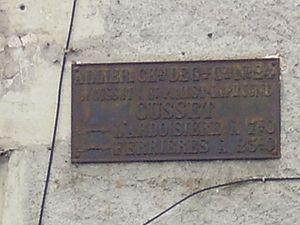
Gc 24 (Chemin de Grande Communication n° 24 de Cusset à Saint-Priest-la-Prugne) - D 995 (Allier, Auvergne, France) à Cusset, ancienne plaque de fonte. (lien Street View)
La route nationale 495, ou RN 495, est une ancienne route nationale française reliant Cusset à Saint-Just-en-Chevalet.